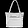
Label: Bag